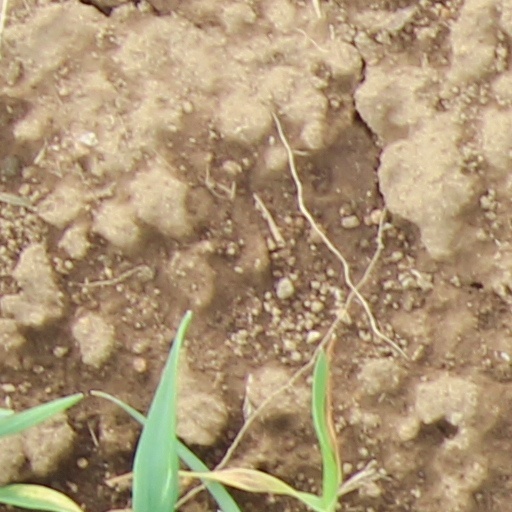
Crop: wheat